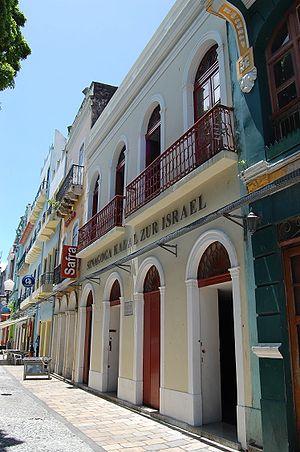
Recife ou Récife est la capitale de l'État du Pernambouc au Brésil.